Norwood (UK Parliament constituency)

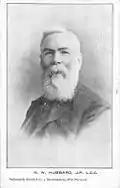
Hubbard

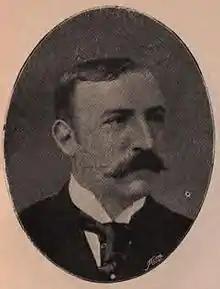
Samuel

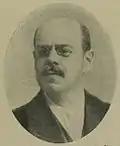
Shrubsall

Another General Election was required to take place before the end of 1915. The political parties had been making preparations for an election to take place and by the July 1914, the following candidates had been selected;